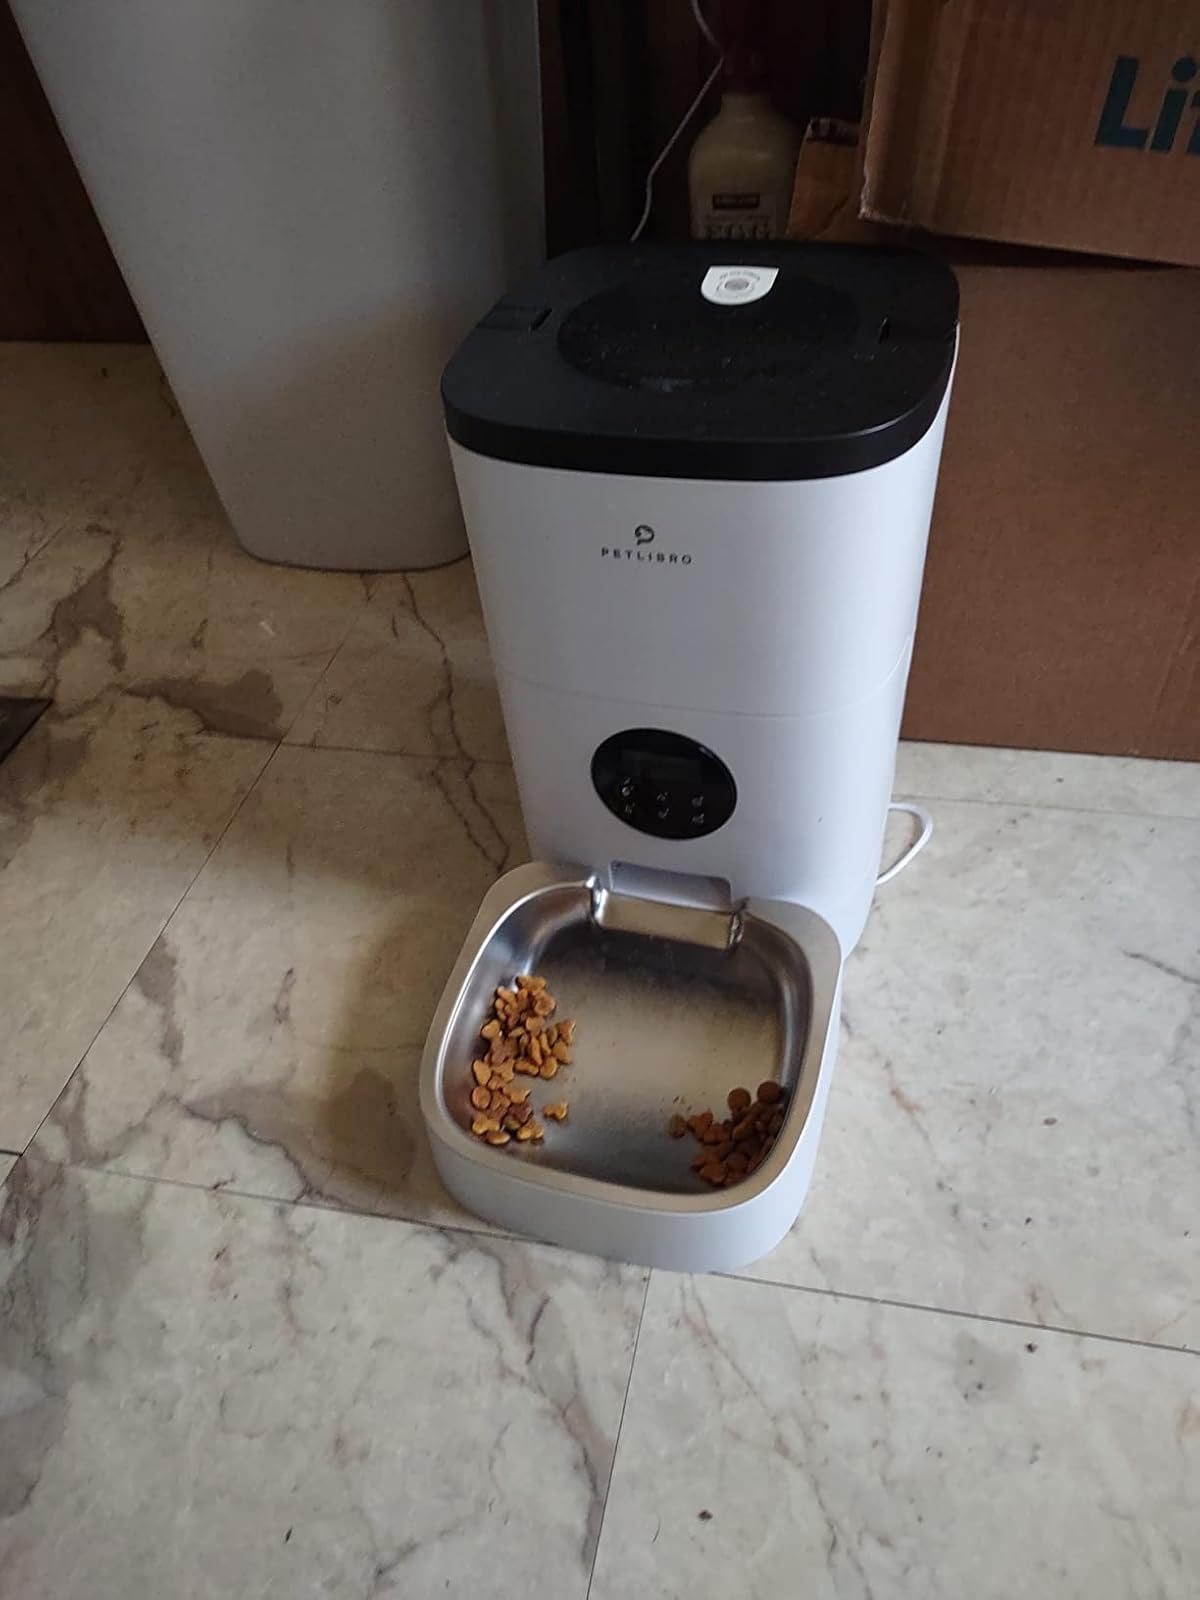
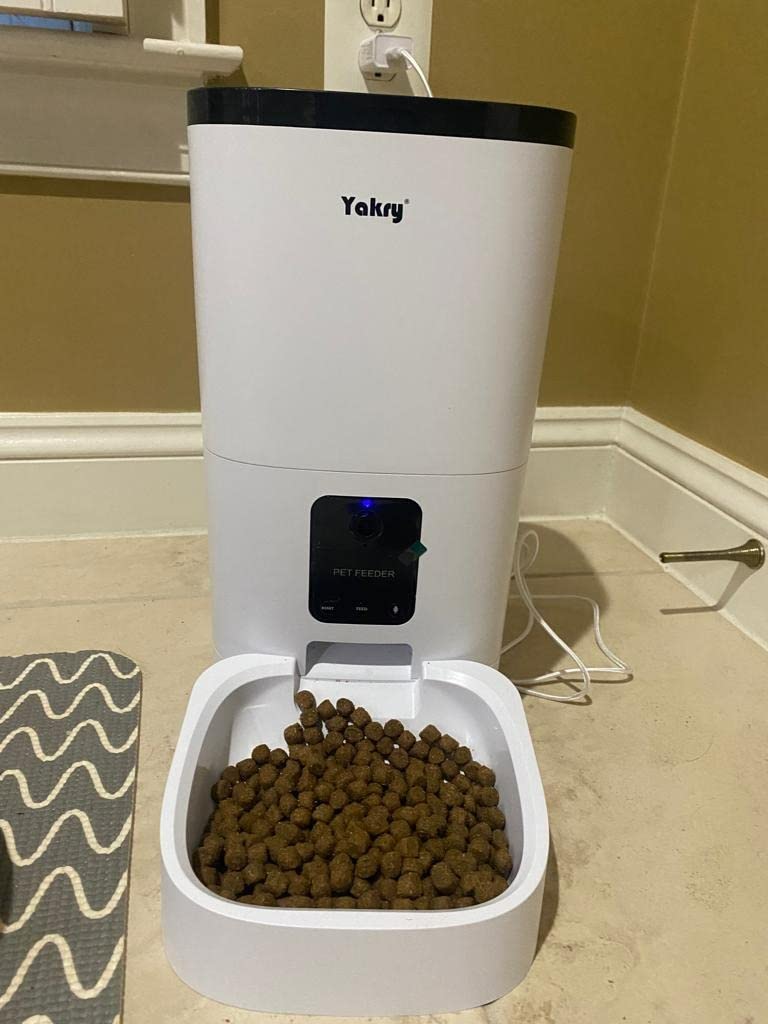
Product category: items_feeder
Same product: no